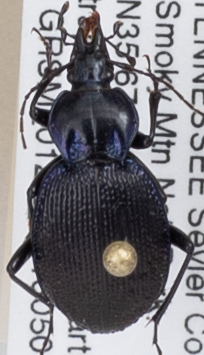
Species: Sphaeroderus stenostomus lecontei
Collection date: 2018-05-01
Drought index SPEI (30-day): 0.102
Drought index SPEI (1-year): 0.47
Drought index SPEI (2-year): -0.348